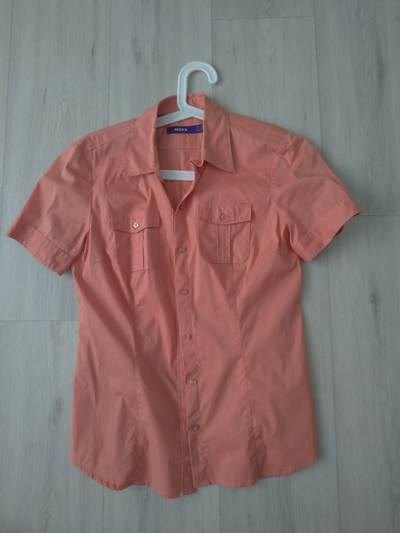
Waste category: clothes